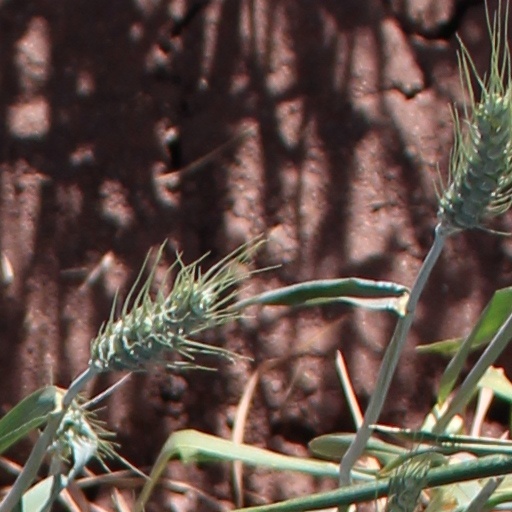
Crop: wheat